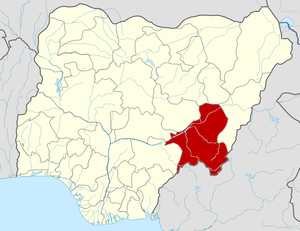
L'État de Taraba est un État de l'est du Nigeria. Il a été créé le 27 août 1991 et est issu de la scission de l'État de Gongola, de même que l'État d'Adamawa.